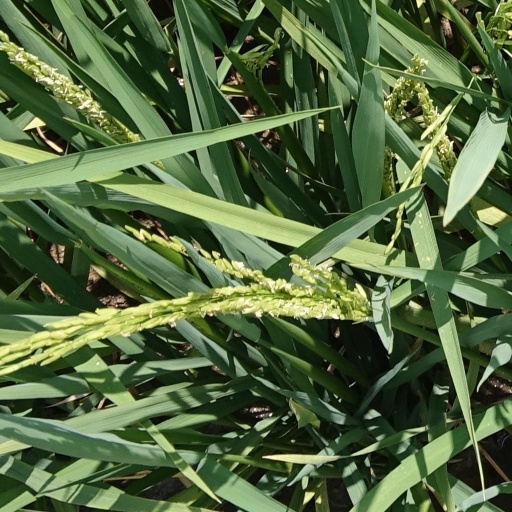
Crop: rice